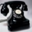
Label: telephone